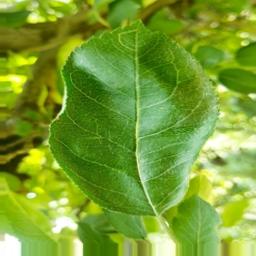
Label: Healthy